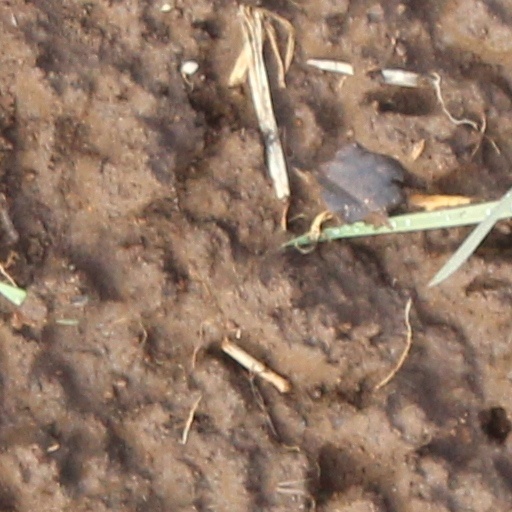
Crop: wheat